Richard Chaffers

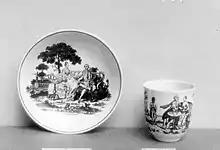
Cup and saucer by Richard Chaffers & Company; transfer-printed soft-paste porcelain. In the Metropolitan Museum of Art, New York.

Richard Chaffers (1731 – 8 December 1765) was a pottery manufacturer in Liverpool, England.